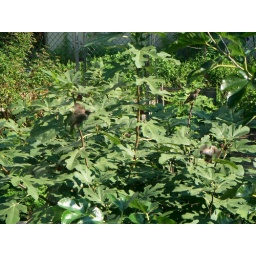
birds in the fig tree